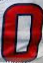
Number: 0